On Air (TV series)

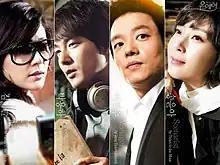
Promotional poster

On Air is a 2008 South Korean television series, starring Kim Ha-neul, Park Yong-ha, Lee Beom-soo and Song Yoon-ah. The series is a behind-the-scenes look at a fictional television drama, revealing details about what normally goes on behind a TV drama production. It aired on SBS TV from March 5 to May 15, 2008 on Wednesdays and Thursdays at 21:55 for 21 episodes.